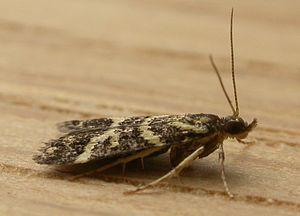
Scoparia spelaea
Scoparia est un genre d'insectes de l'ordre des lépidoptères et de la famille des Crambidae.
Scoparia spelaea est une espèce d'insectes lépidoptères de la famille des Crambidae.